Cinnamon sugar

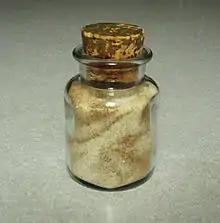
A bottle of homemade cinnamon sugar

Cinnamon sugar is a mixture of ground cinnamon and granulated sugar used as a spice to flavor foods such as Belgian waffles, Snickerdoodle cookies, tortillas, coffee cake, French toast, and churros. It is also used to flavor apples, cereals, and other fruits. As McCormick describes cinnamon sugar, "it’s the comforting scent of Sunday morning cinnamon toast and mid-summer’s peach cobbler...the aroma of the holidays, with cinnamon cookies and spice cake."